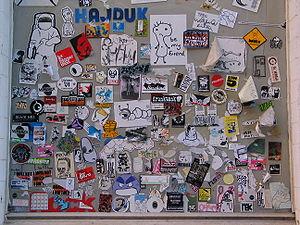
Stickers sur une vitre à Amsterdam, Pays-Bas
Le sticker art est une forme d'art urbain qui consiste à publier une image ou un message à l’aide d’autocollants apposés dans l’espace public. Ces stickers peuvent être le support de graffitis, d’un logotype ou d’un dessin. Le sticker art est considéré comme une catégorie de l’art post-graffiti.